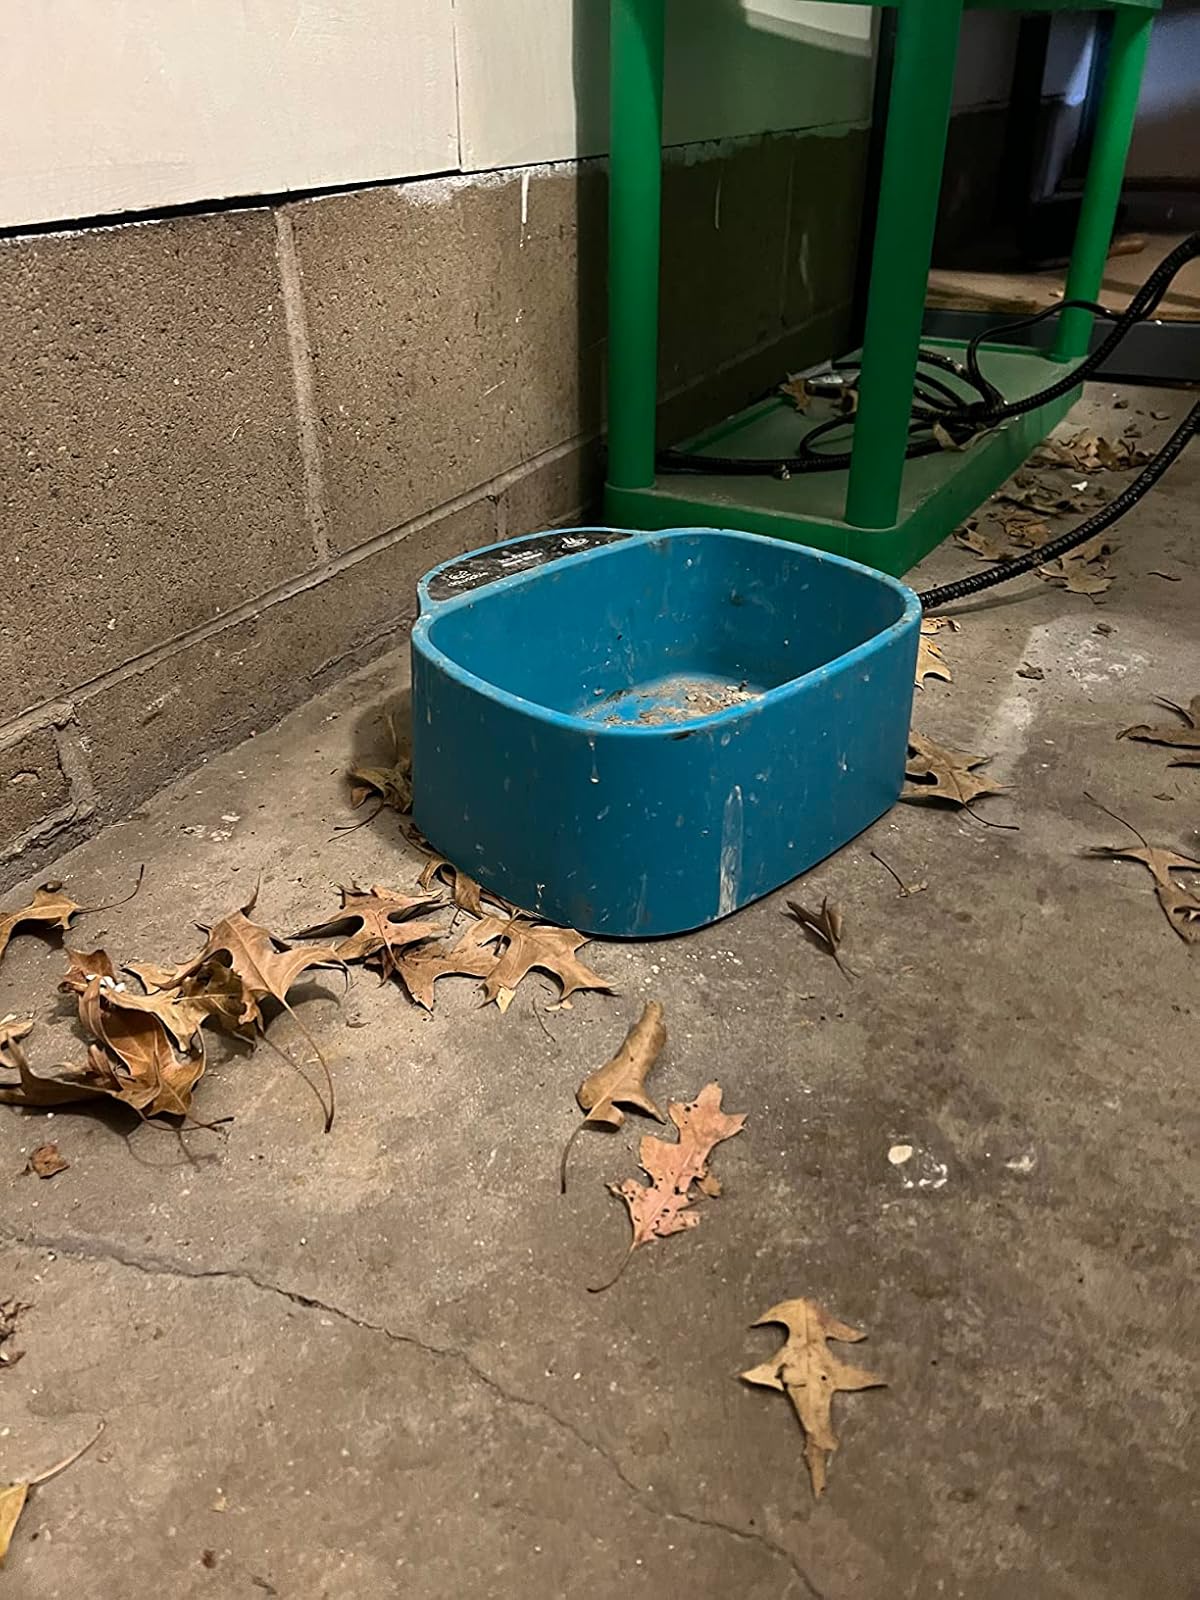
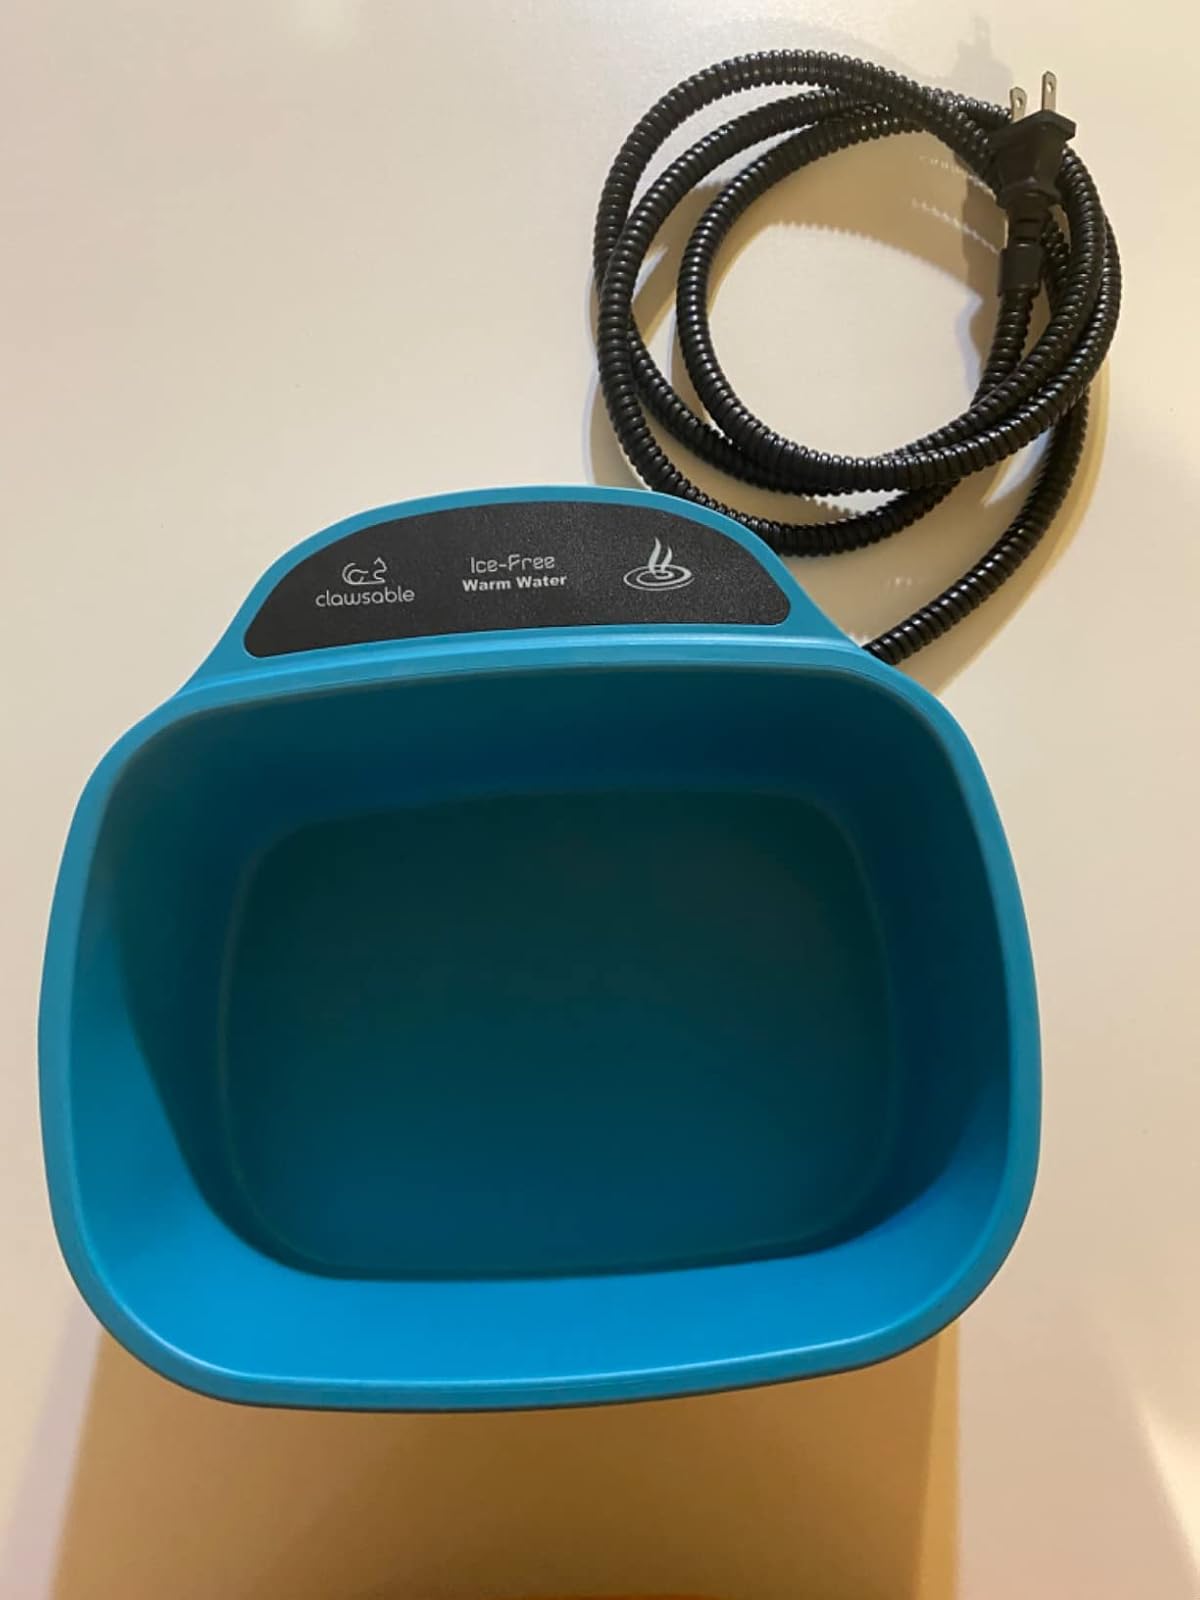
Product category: items_bowl
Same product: yes